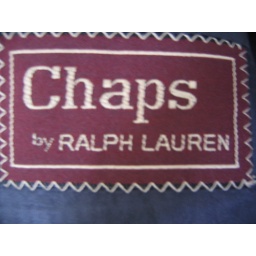
CHAPS by Ralph Lauren- Midnight blue pin striped wool coat. 40L. Navy lining.